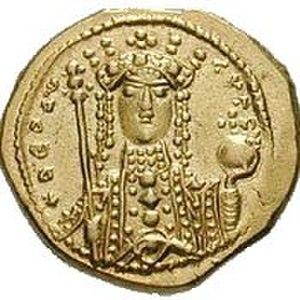
La liste des empereurs byzantins présente les empereurs de l'Empire byzantin. À partir du règne d'Héraclius, les empereurs portent le titre de basileus.
Michel Ier Cérulaire fut patriarche de Constantinople du 25 mars 1043 au 2 novembre 1058.